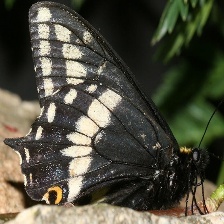
Species: INDRA SWALLOW